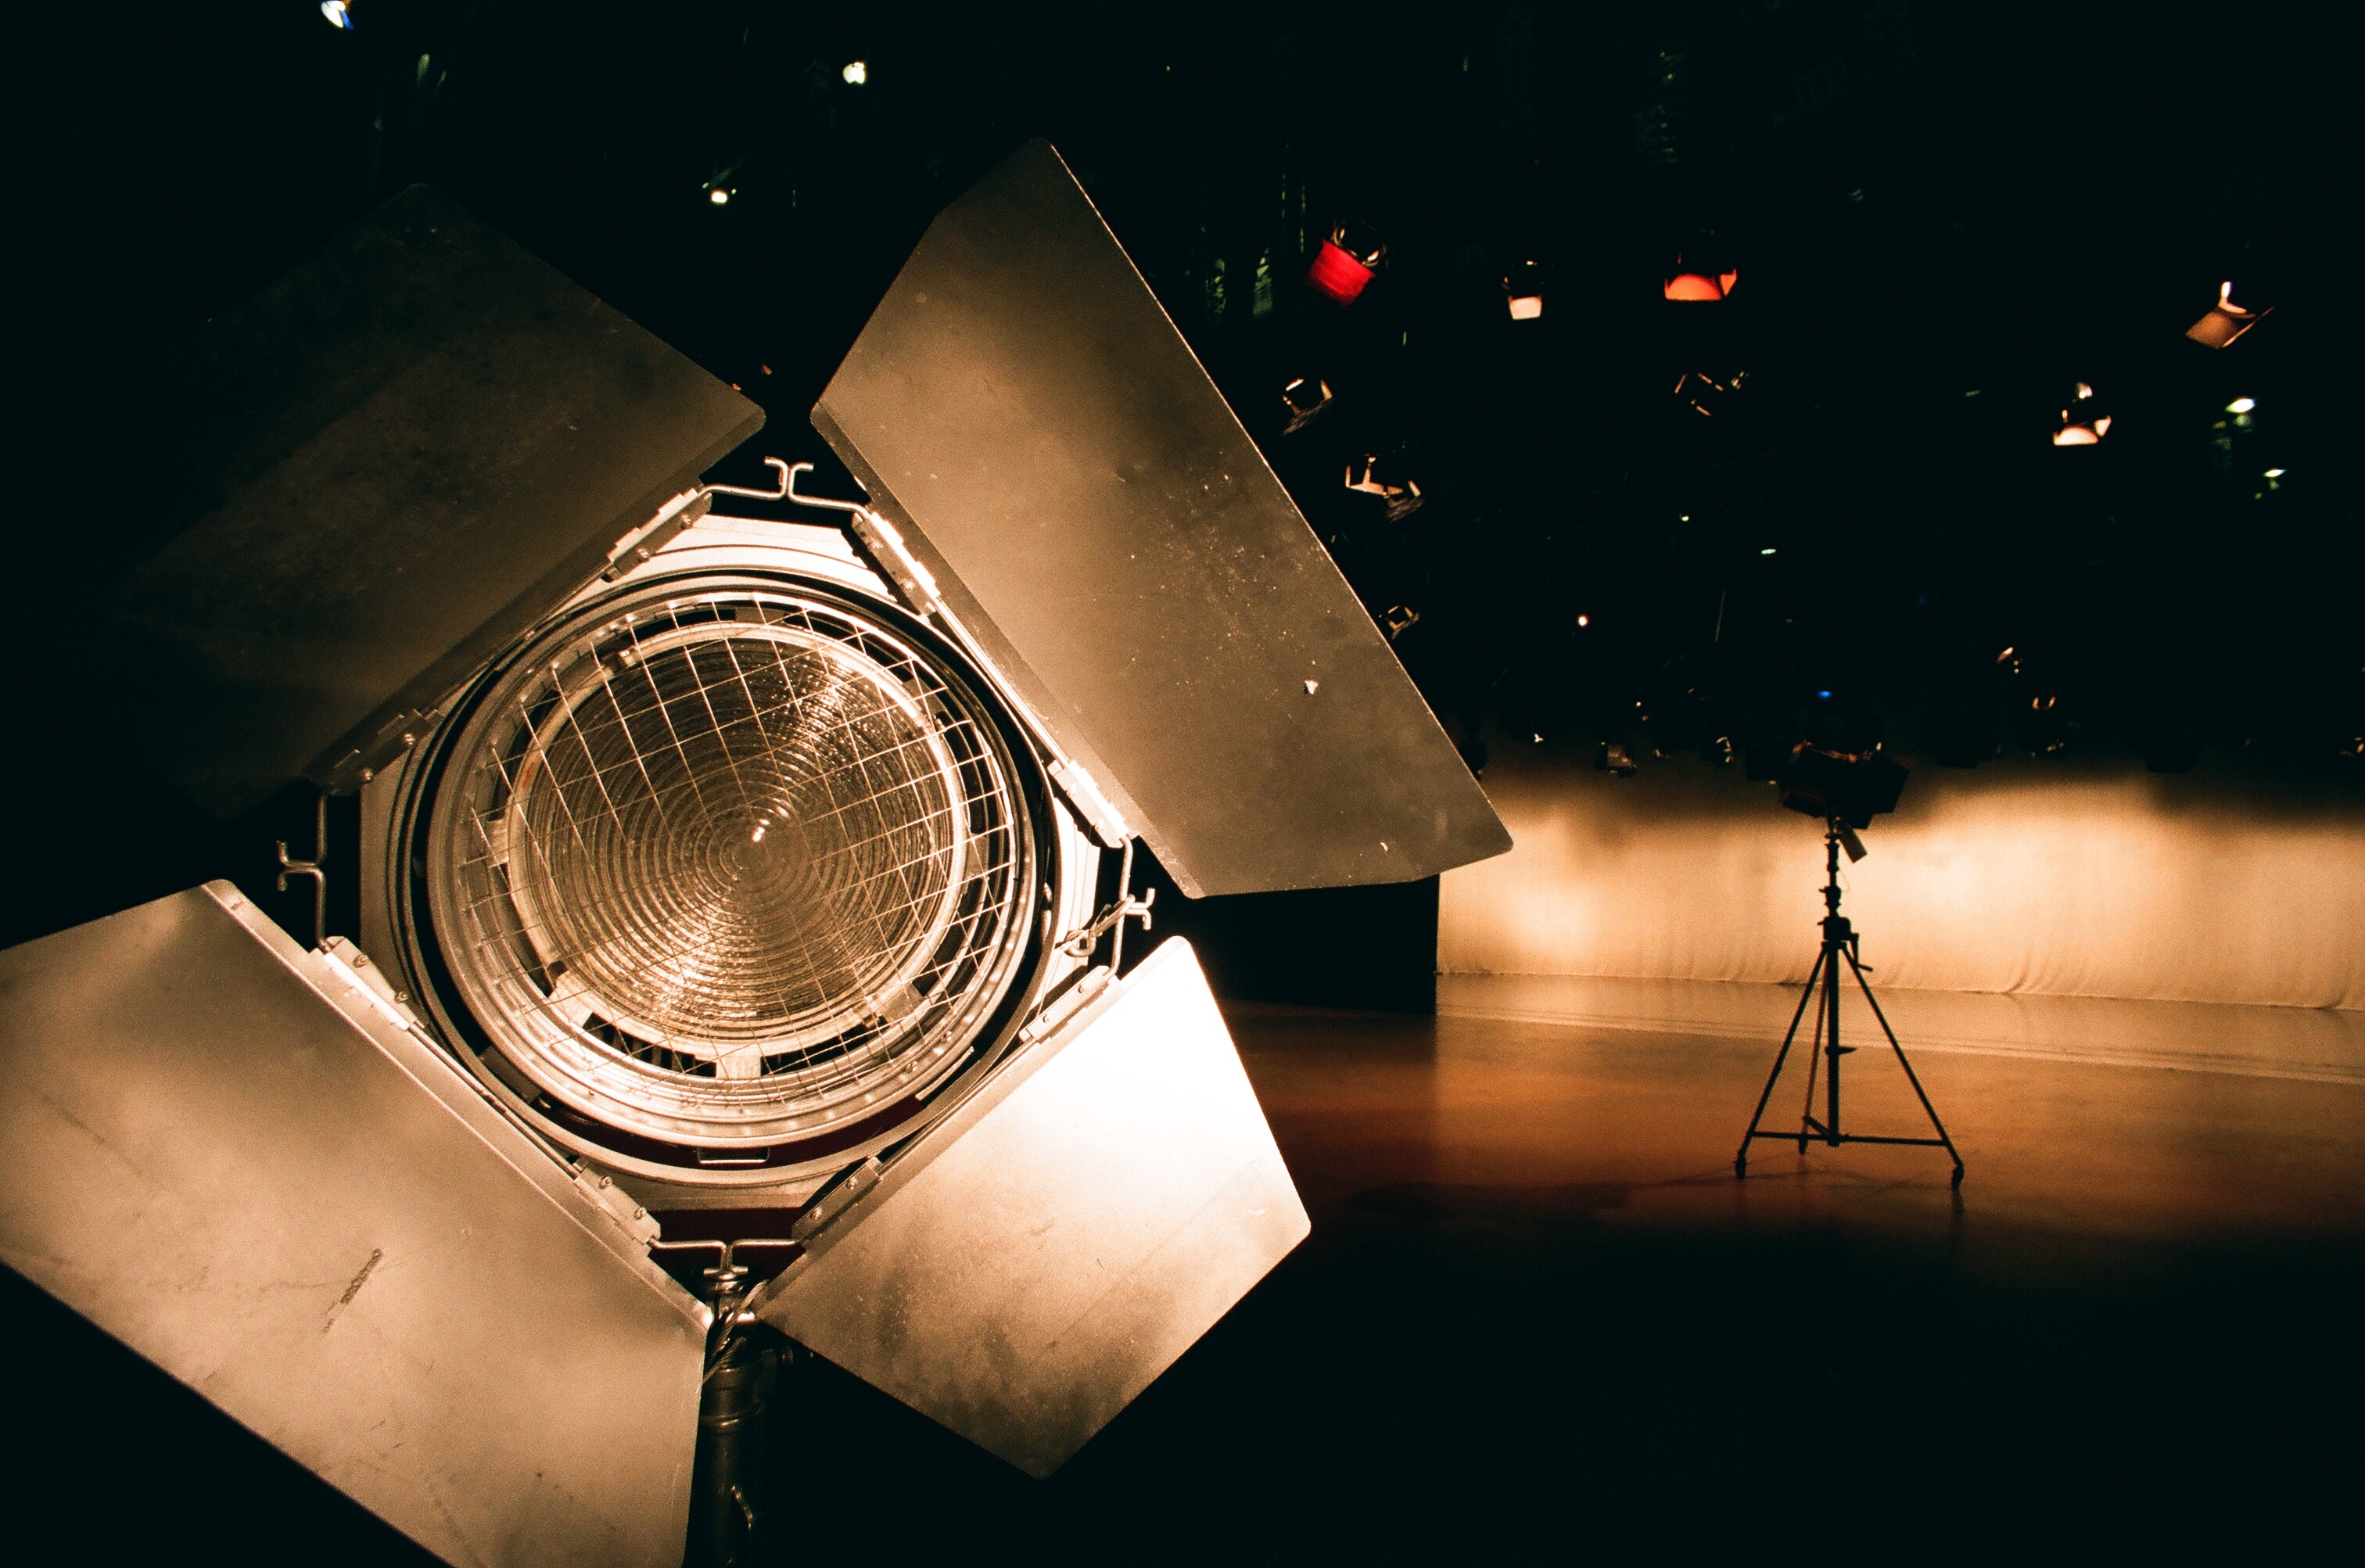
light, white, night, film, equipment, color, studio, darkness, television, lighting, spotlight, stage, light fixture, cinema, broadcasting, shape